Sound-on-film

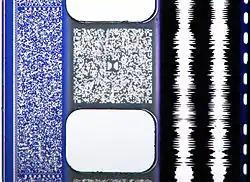
Edge of a 35mm film print showing the soundtracks. The outermost strip (left of picture) contains the SDDS track as an image of a digital signal; the next contains the perforations used to drive the film through the projector, with the Dolby Digital track (grey areas) with the Dolby Double-D logo, between them. The two tracks of the analog soundtrack on the next strip are bilateral variable-area, where amplitude is represented as a waveform. These are generally encoded using Dolby Stereo matrixing to simulate four tracks. Finally, to the far right, the timecode used to synchronize with a DTS soundtrack CD-ROM is visible.

Sound-on-film is a class of sound film processes where the sound accompanying a picture is recorded on photographic film, usually, but not always, the same strip of film carrying the picture. Sound-on-film processes can either record an analog sound track or digital sound track, and may record the signal either optically or magnetically. Earlier technologies were sound-on-disc, meaning the film's soundtrack would be on a separate phonograph record.